Matt Gourley

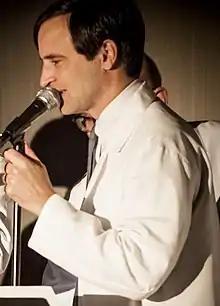
Gourley during a live performance of "Superego" at the LA Podcast Festival in 2012

Matthew James Gourley (b. May 23, 1973) is an American actor, comedian, and podcaster best known for his work on the "Superego", "Conan O'Brien Needs a Friend" podcasts and "Drunk History".